Colt Canada C7 and C8

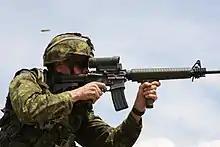
A Canadian soldier firing a C7A2. The C7A2 included a three-rail TRIAD mount clamped on its front sight.

While the wide aperture helps to speed target acquisition, Canadian soldiers generally forgo the C79 sight in favour of non-magnified optical sights or a rear back up iron sight (BUIS) when engaged or training in close quarters battle. A detachable carrying handle and rear sight assembly can also be installed on top of the receiver. The BUIS and detachable carrying handle and rear sight assembly feature L-type rear sight apertures that are the same as used in the preceding fixed carrying handle and rear sight assembly. In the later years, upon request, Diemaco/Colt Canada would manufacture MIL-STD-1913 "Picatinny rail" upper receivers.